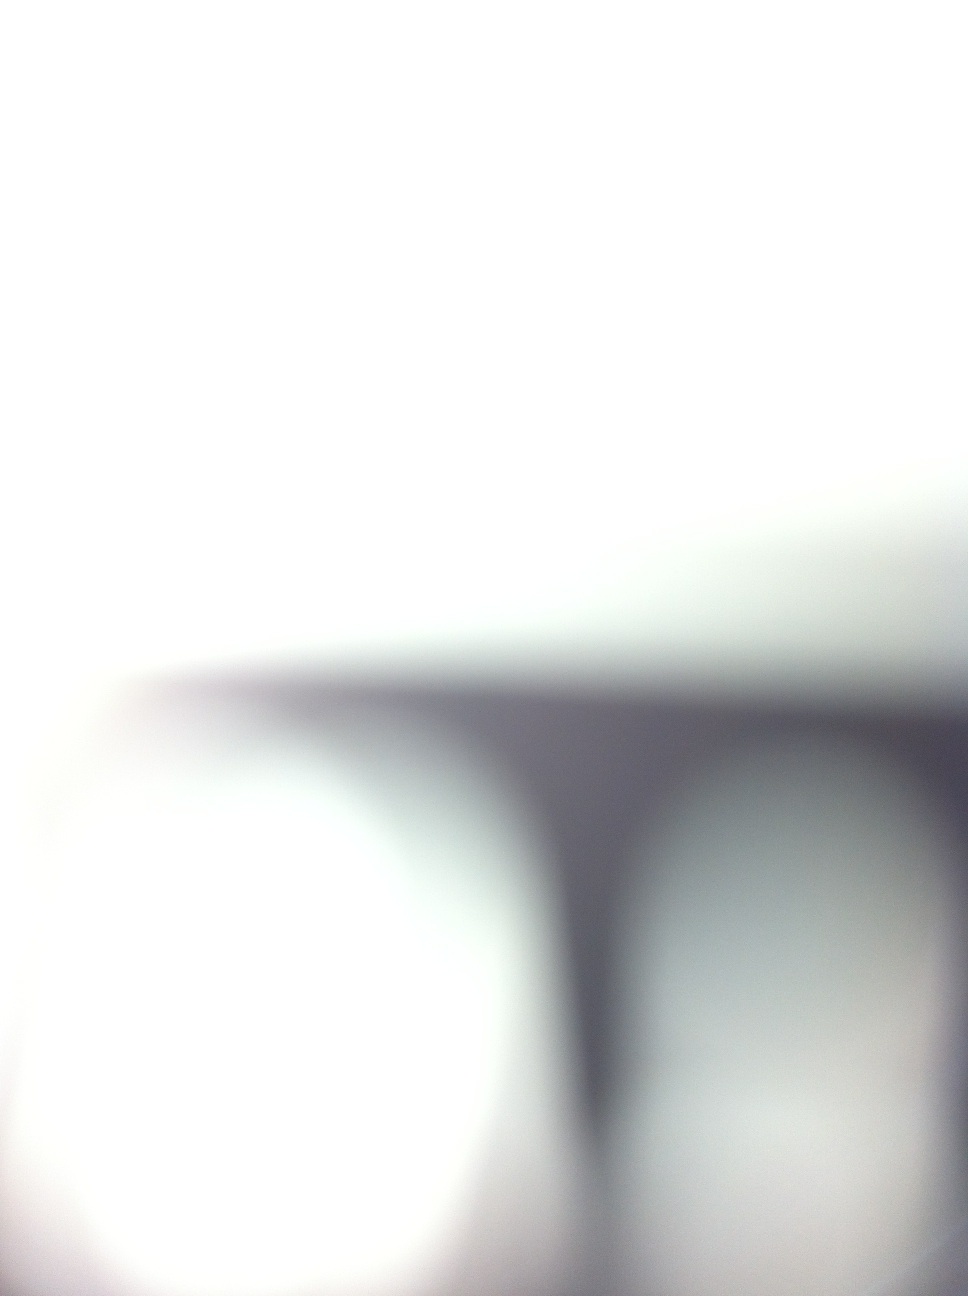Question: What text is on this Label?
Answer: unanswerable